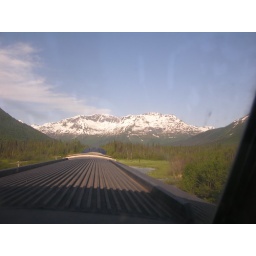
Looking at the mountain over the train